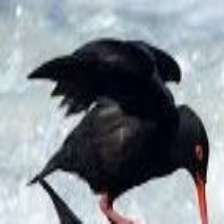
Species: AFRICAN OYSTER CATCHER
Scientific name: HAEMATOPUS MOQUINI
ImageNet parent category: oystercatcher